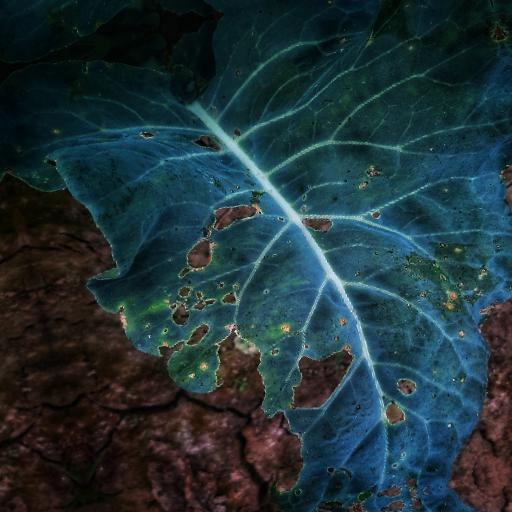
Label: Black Rot